Thani Thatuwen Piyabanna

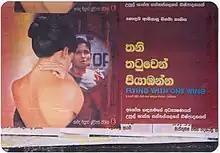
Theatrical release poster

Thani Thatuwen Piyabanna (Flying with one Wing) is a 2003 Sri Lankan Sinhala drama erotic film directed by Asoka Handagama and maiden cinema production by Upul Shantha Sannasgala. It stars Anoma Janadari and Gayani Gisanthika in lead roles along with Mahendra Perera and W. Jayasiri. Music composed by Rohana Weerasinghe. It is the 1003rd Sri Lankan film in the Sinhala cinema.